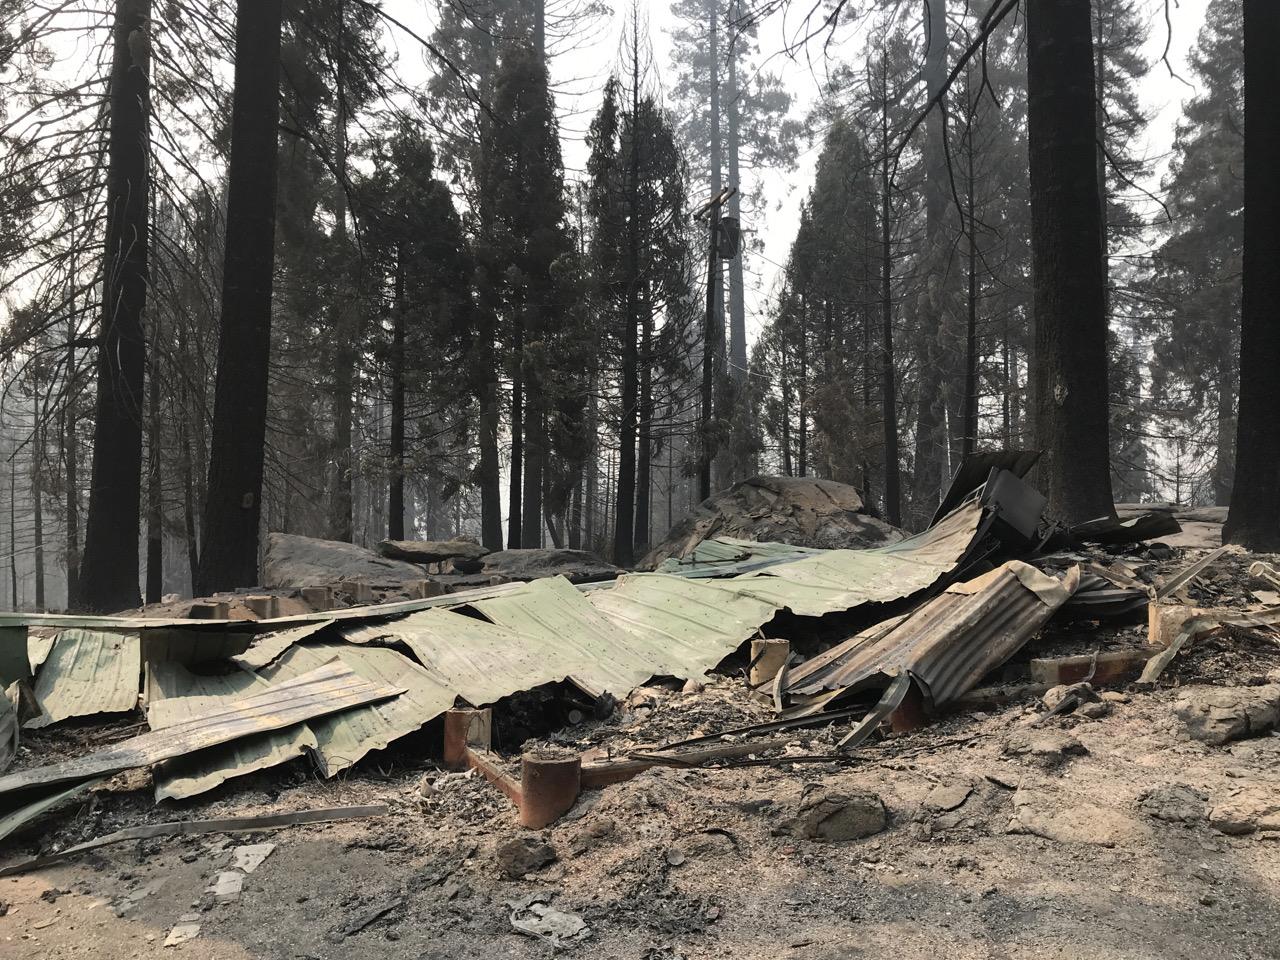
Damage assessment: destroyed